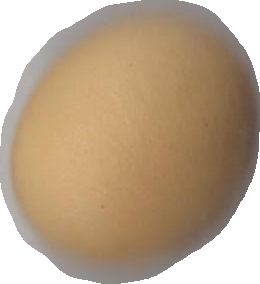
Variety: Dega